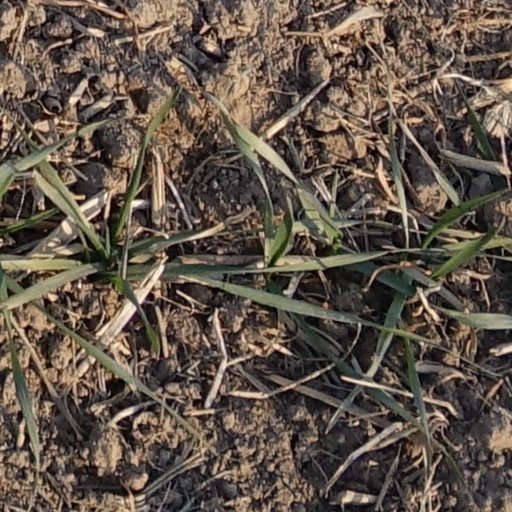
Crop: wheat